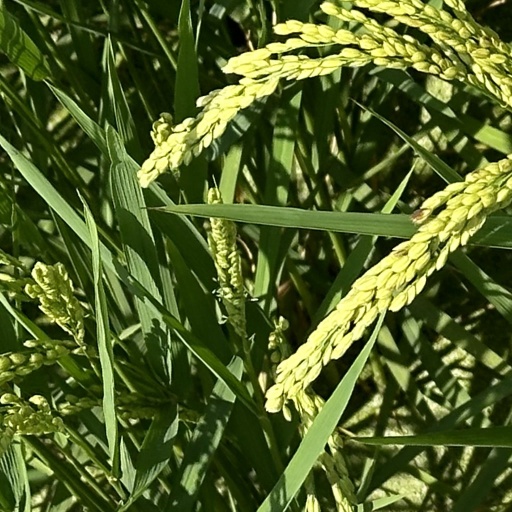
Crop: rice